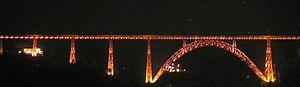
Le tourisme est l'une des principales ressources du département du Cantal puisqu'il représente 15 % de son PIB. Le département se compose de plusieurs régions touristiques dont le Massif cantalien, le pays de Salers, le pays de Saint-Flour, le pays d'Aurillac et la châtaigneraie cantalienne.